Drift whale

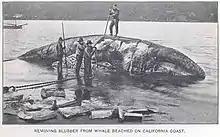
Men flensing a whale in California, circa 1901

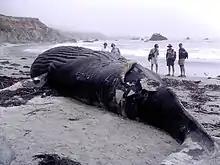
A dead humpback, showing the extrusion of the penis

A whale's massive carcass would provide a coastal community with considerable amounts of meat and fat, without the danger and effort of venturing onto the open ocean to harpoon a living leviathan. An additional resource, in the treeless Arctic, was the long bones, useful for construction. An even more specialised benefit is the occasional presence of ambergris in the guts of sperm whales; in 2021 a group of Yemeni fishermen sold their find for $1.5 million. Blubber used to be processed into whale oil. More generally, whale meat is still valued in some countries; muktuk (skin and blubber) is eaten uncooked as a delicacy in the Arctic, as fat is especially welcome in very cold climates.